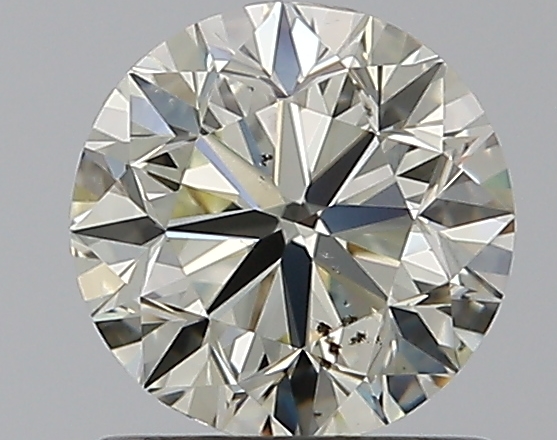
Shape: round
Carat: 1.01
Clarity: SI1
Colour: M
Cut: VG
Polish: EX
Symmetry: VG
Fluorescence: F
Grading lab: GIA
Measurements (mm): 6.24 x 6.27 x 4.03